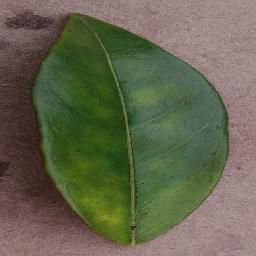
Label: Orange___Haunglongbing_(Citrus_greening)